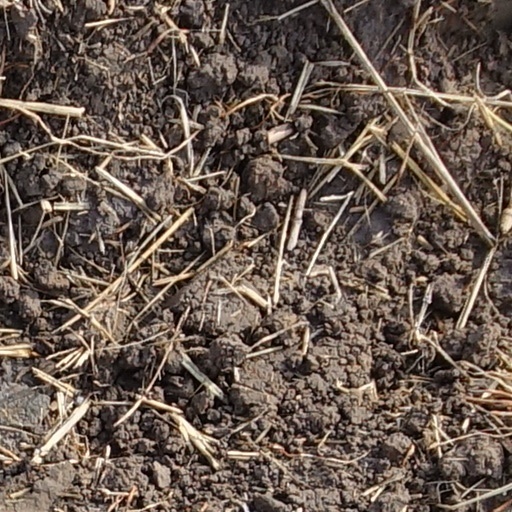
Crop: wheat